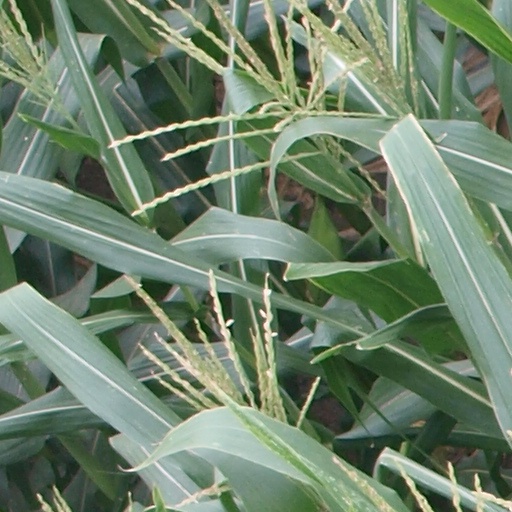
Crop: maize; corn